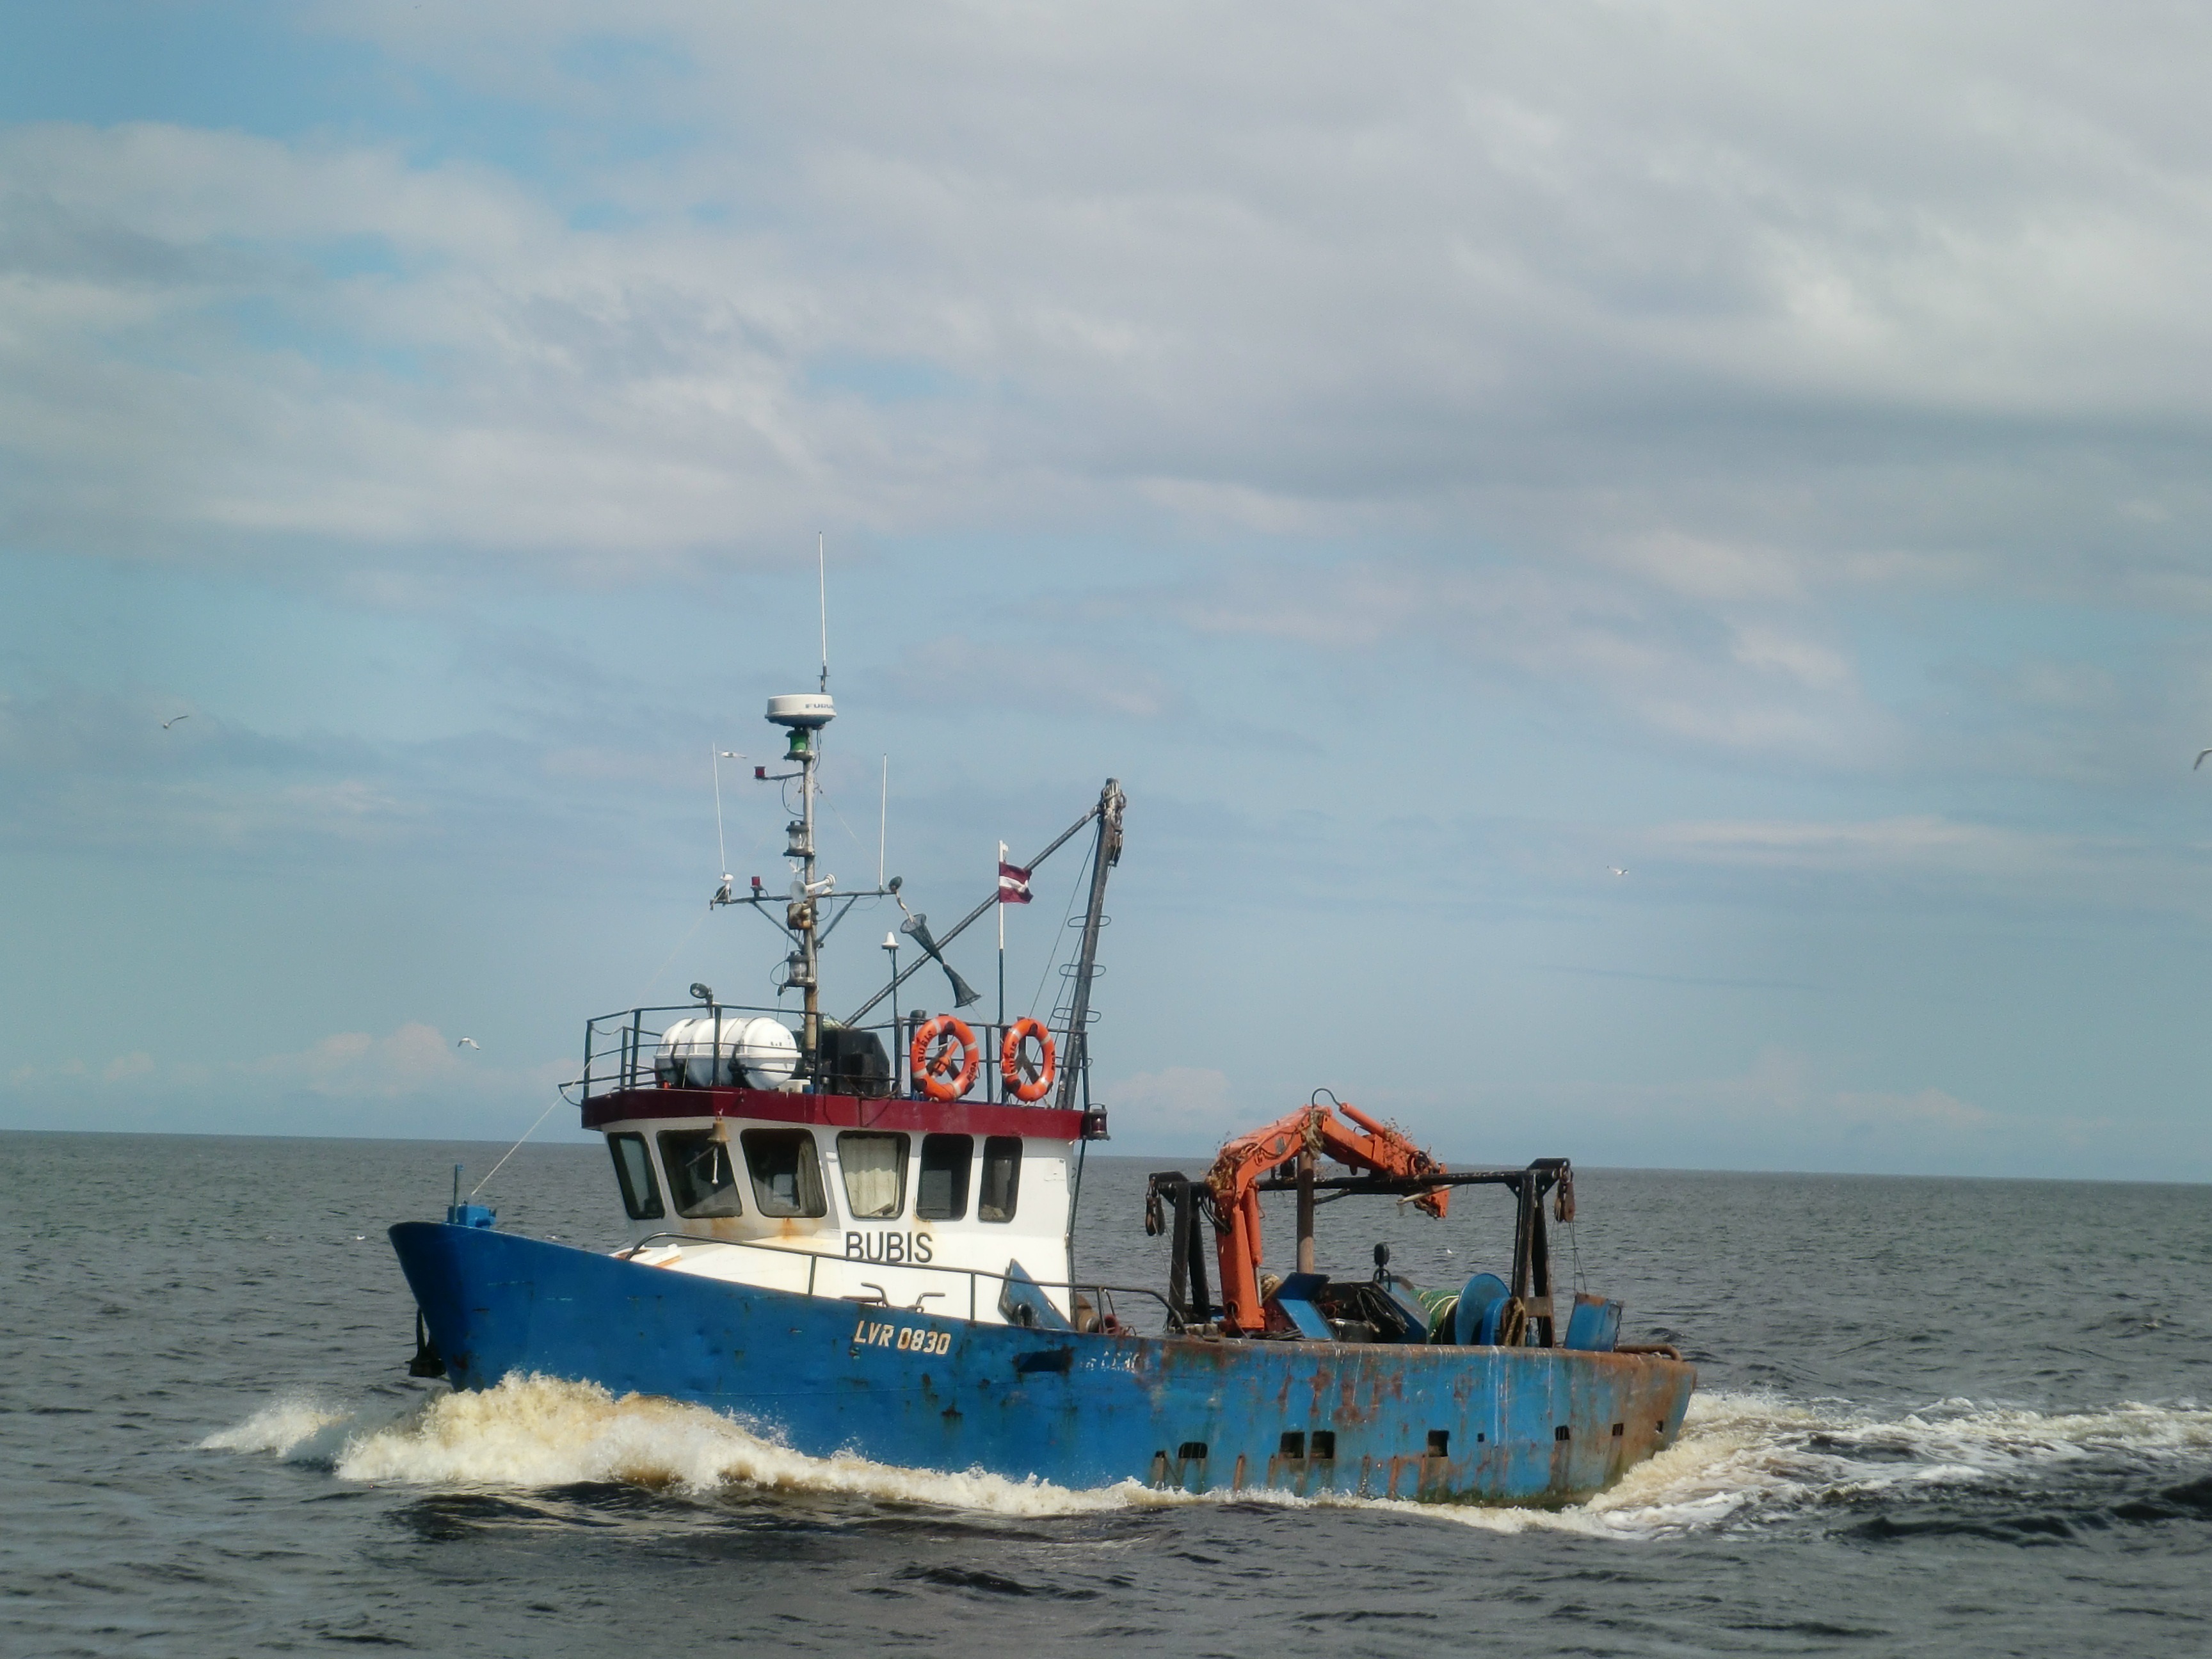
sea, coast, ocean, boat, ship, boot, vehicle, rusty, tugboat, watercraft, cutter, fishing vessel, fishing trawler